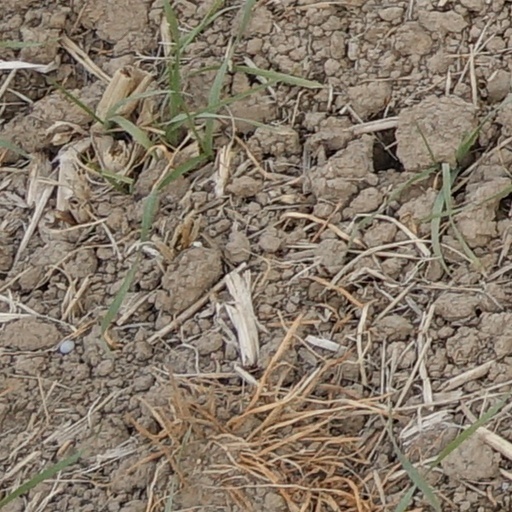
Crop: wheat